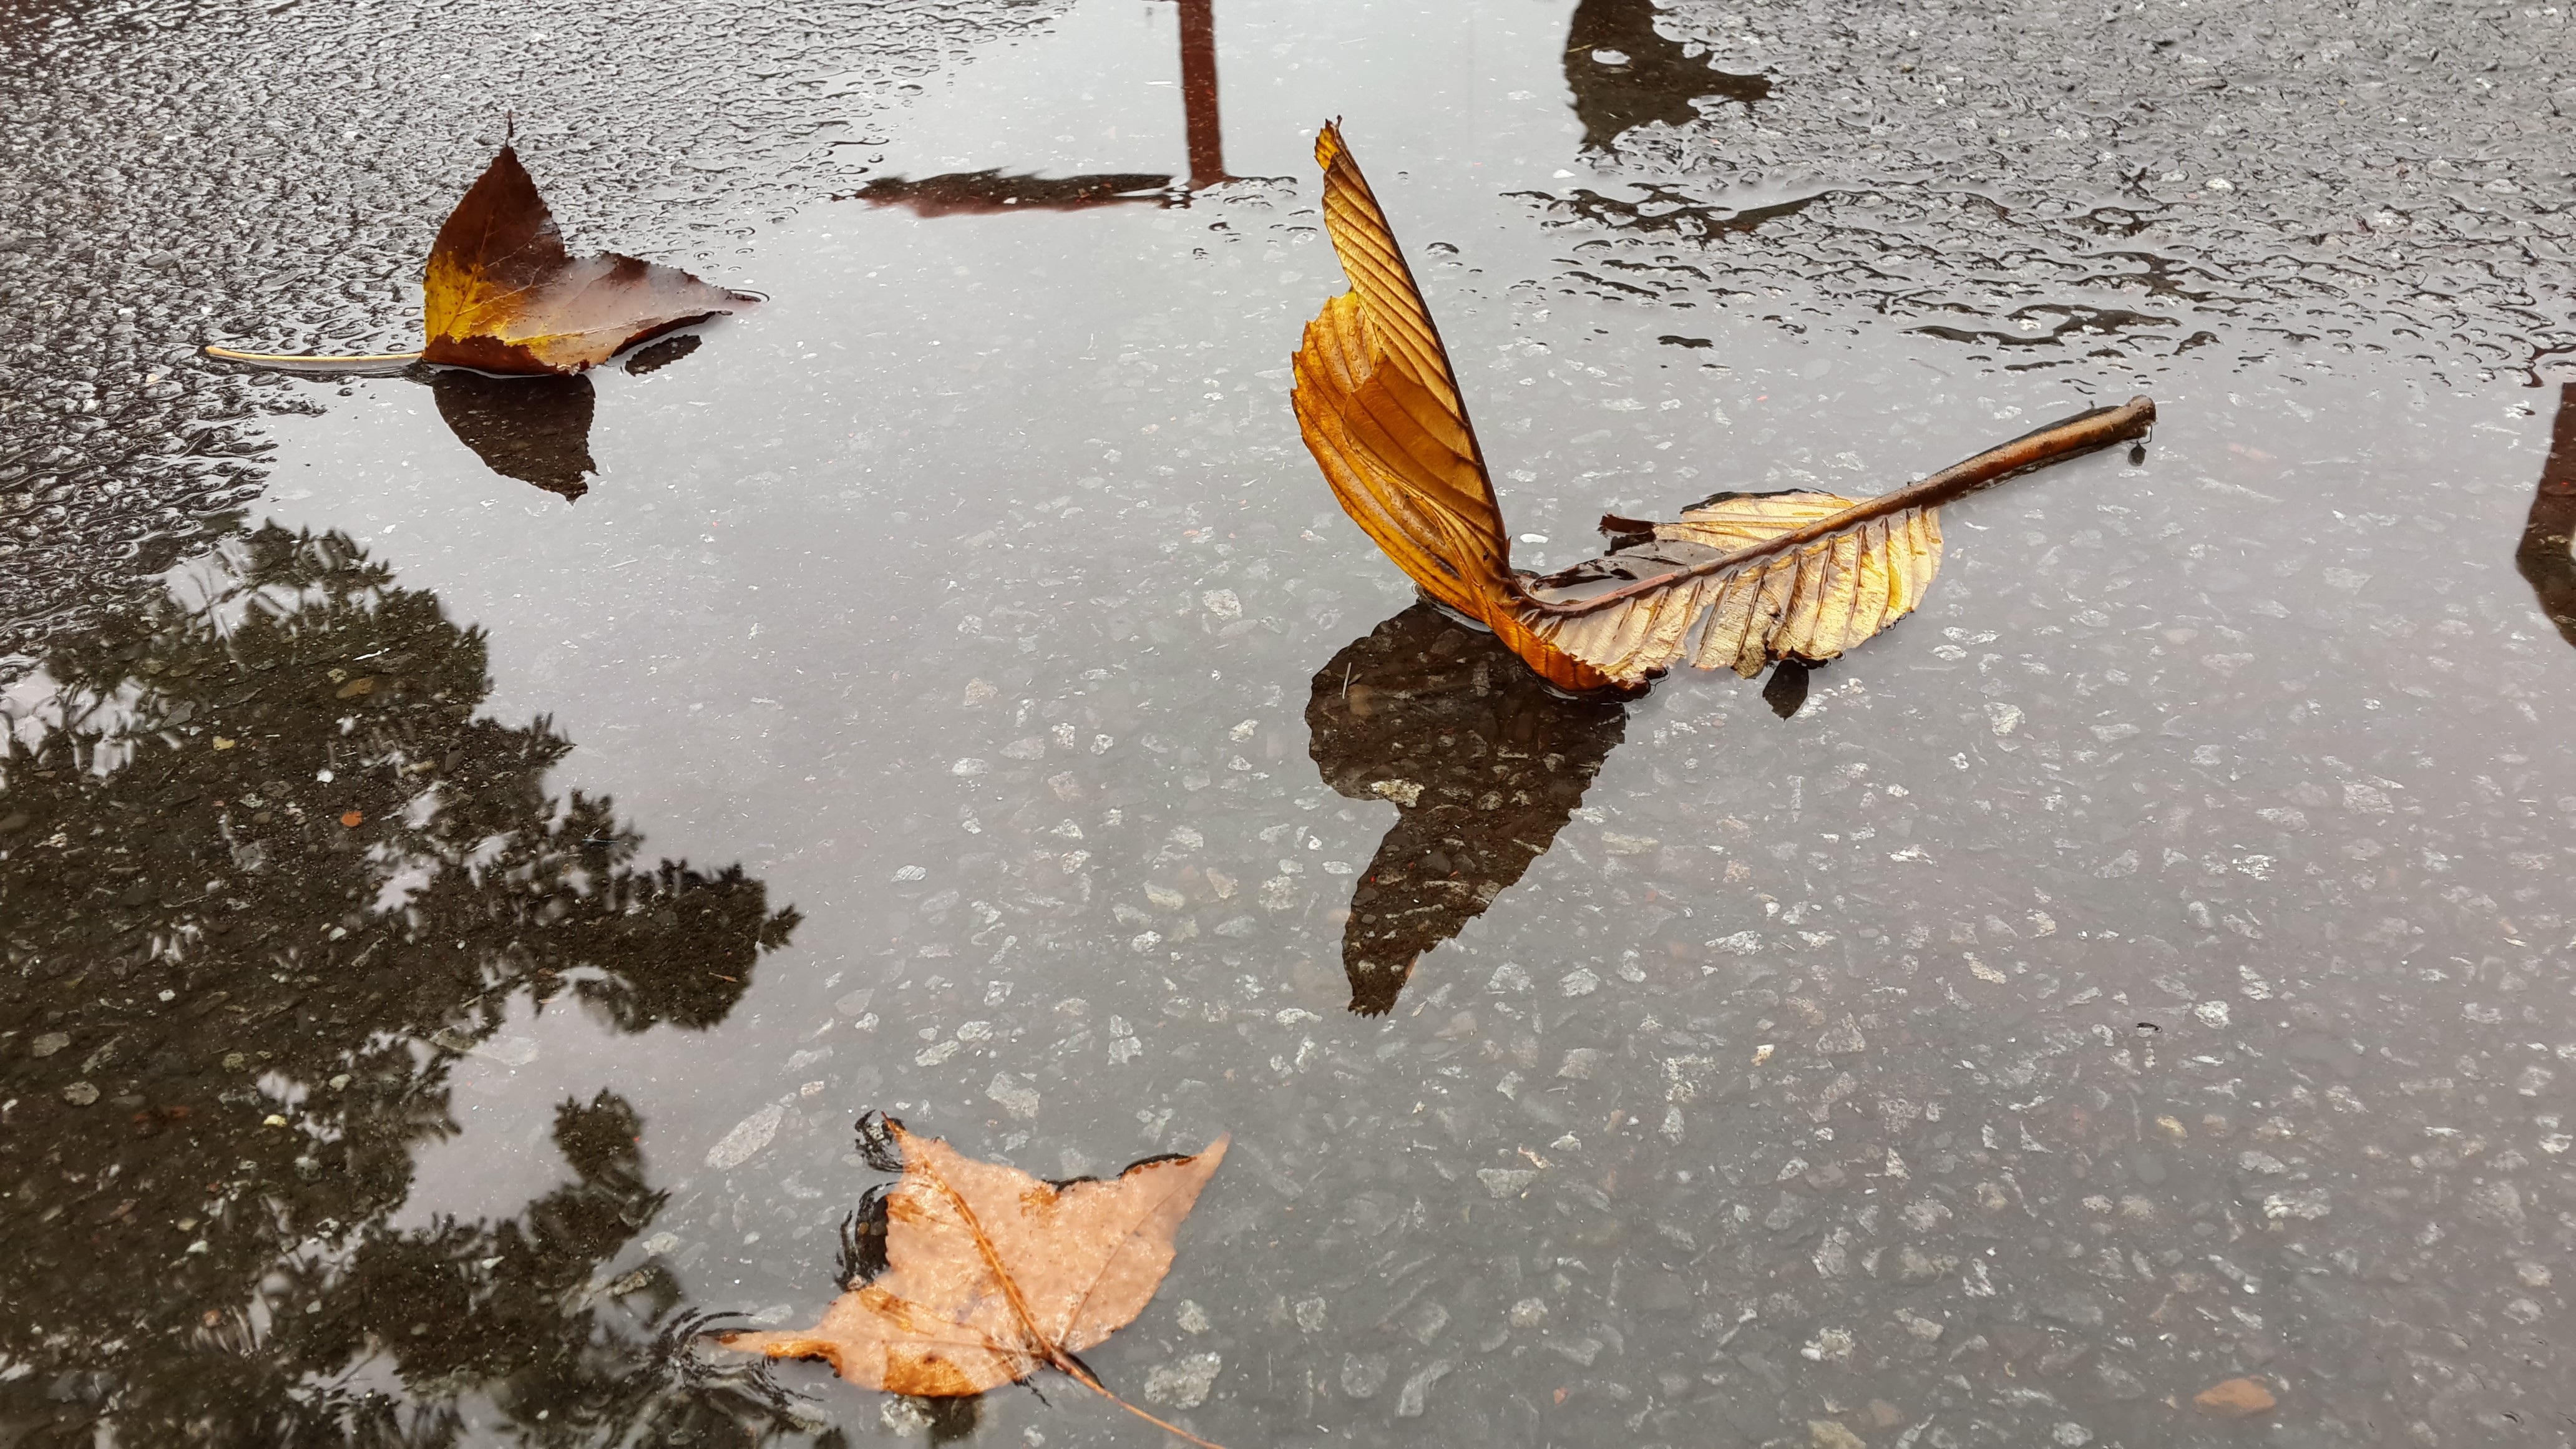
bird, wing, leaf, wildlife, foliage, autumn, season, fauna, bat, mood, it's raining, old world flycatcher, perching bird